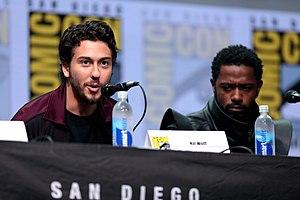
Death Note, ou Carnet de la mort au Québec, est un thriller fantastique américain réalisé par Adam Wingard, sorti en 2017. Il s'agit de l'adaptation cinématographique du manga éponyme écrit par Tsugumi Ōba, dessiné par Takeshi Obata et publié au Japon entre 2003 et 2006.